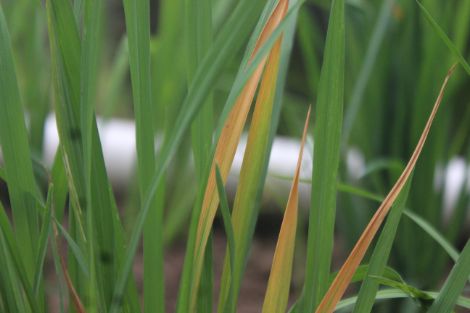
Disease: Tungro